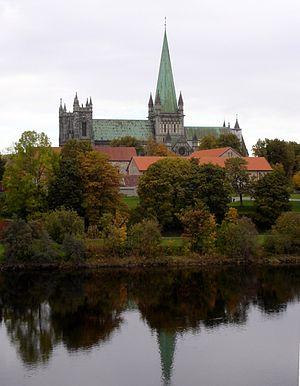
Trondheim /ˈtrɔnhæjm/, autrefois Nidaros, est une ville norvégienne située dans la fylke de Trøndelag, dont elle constitue le centre administratif. Elle comptait 198 219 habitants au 1ᵉʳ octobre 2019 pour une superficie de 342 km².